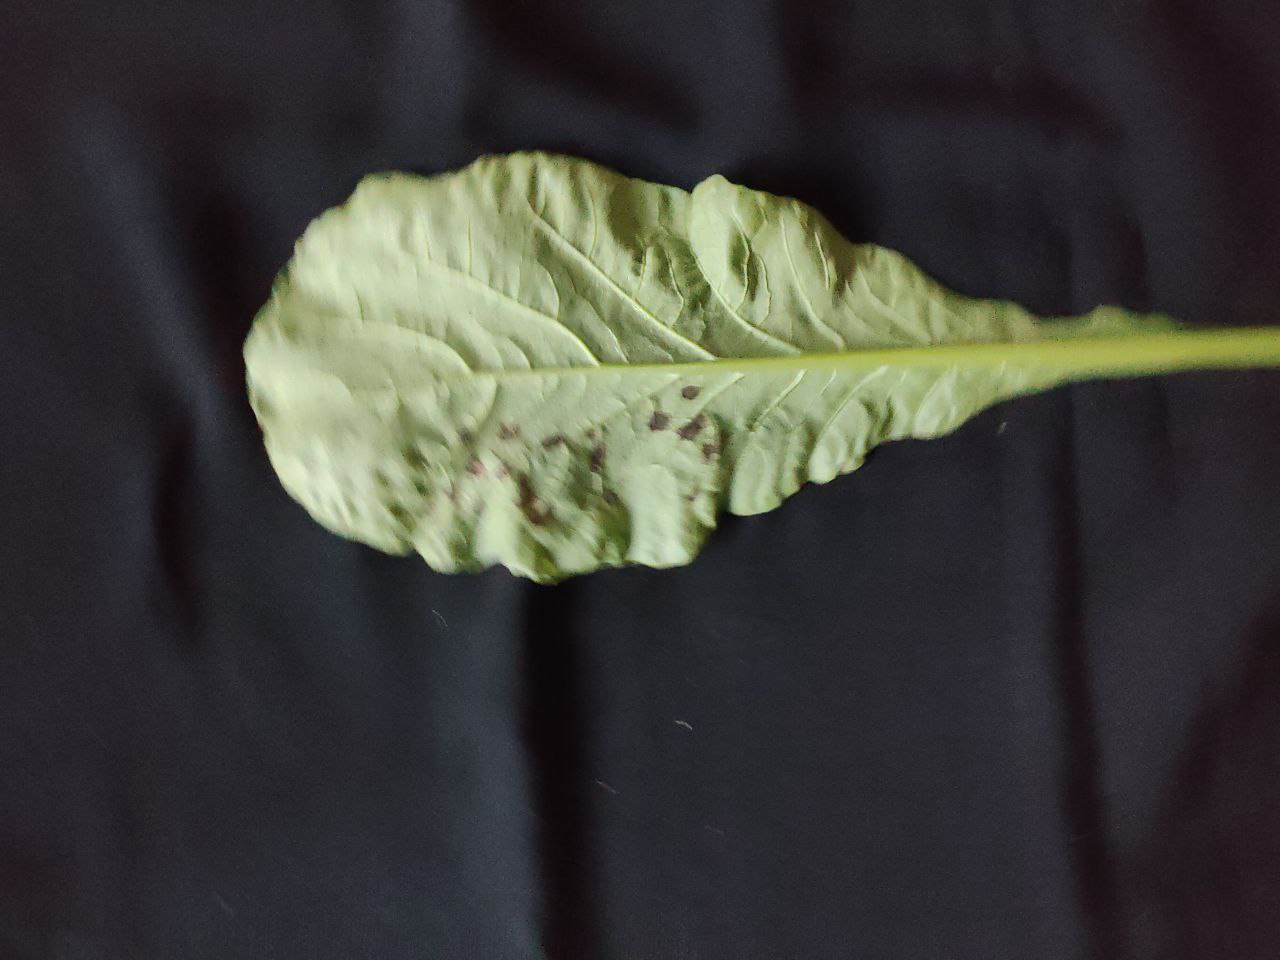
Label: Black leaf spot